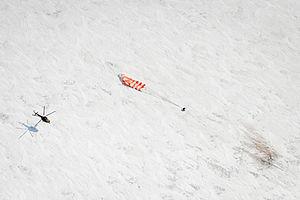
Soyouz TMA-01M désigne une mission du vaisseau spatial russe Soyouz vers la Station spatiale internationale. C'est le 22ᵉ vol d'un vaisseau Soyouz vers la station spatiale et le 107ᵉ vol d'un vaisseau Soyouz.